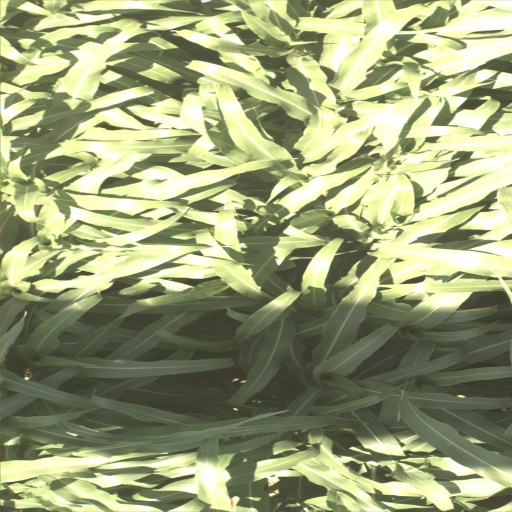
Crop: sorghum